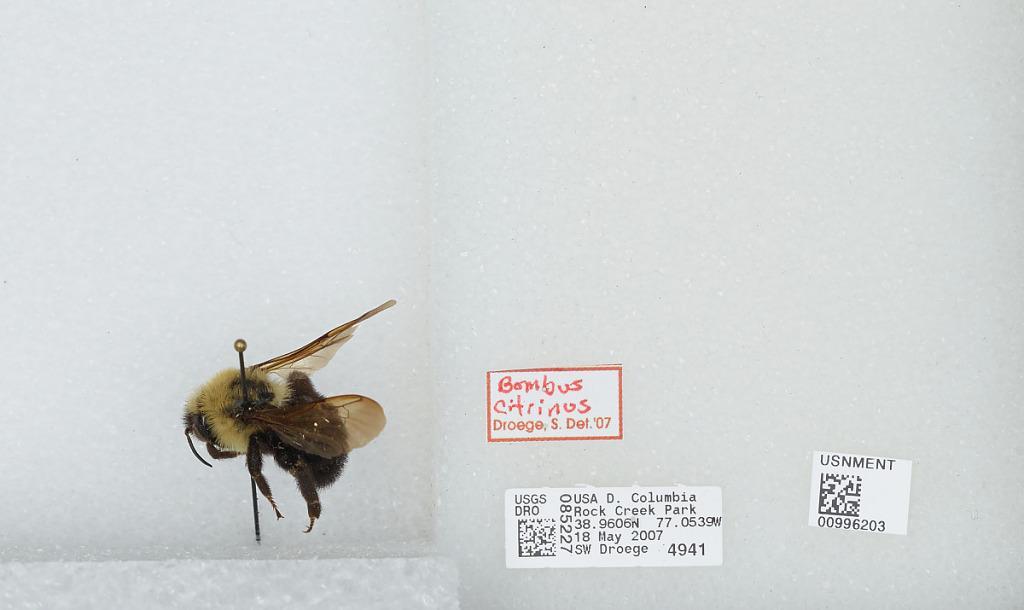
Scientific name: Bombus (Psithyrus) citrinus (Smith)
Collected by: S. Droege
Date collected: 2007-5-18
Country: United States
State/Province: District Of Columbia
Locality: Washington, Rock Creek Park
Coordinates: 38.9575, -77.045
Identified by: Droege, S. W.